Jennifer Paterson

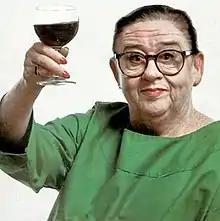

Jennifer Mary Paterson (3 April 1928 – 10 August 1999) was a British celebrity cook, author, actress and television personality who appeared on the television programme "Two Fat Ladies" (1996–1999) with Clarissa Dickson Wright. Prior to this, she wrote a cookery column both for "The Spectator" and for "The Oldie".